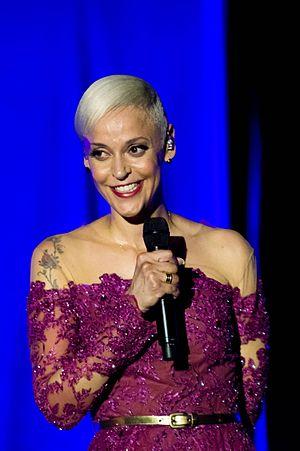
Marisa dos Reis Nunes est le nom de naissance de Mariza, une chanteuse de fado portugaise née au Mozambique le 16 décembre 1973.